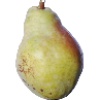
Label: pear_williams